2013 CAF Champions League final

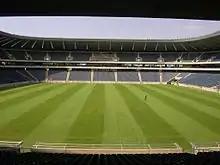
Orlando Stadium in Johannesburg, South Africa hosted the first leg.

Orlando Stadium is a multi-purpose stadium, in Soweto, a suburb of Johannesburg, in Gauteng province in South Africa. It is home venue for Orlando Pirates Football Club.